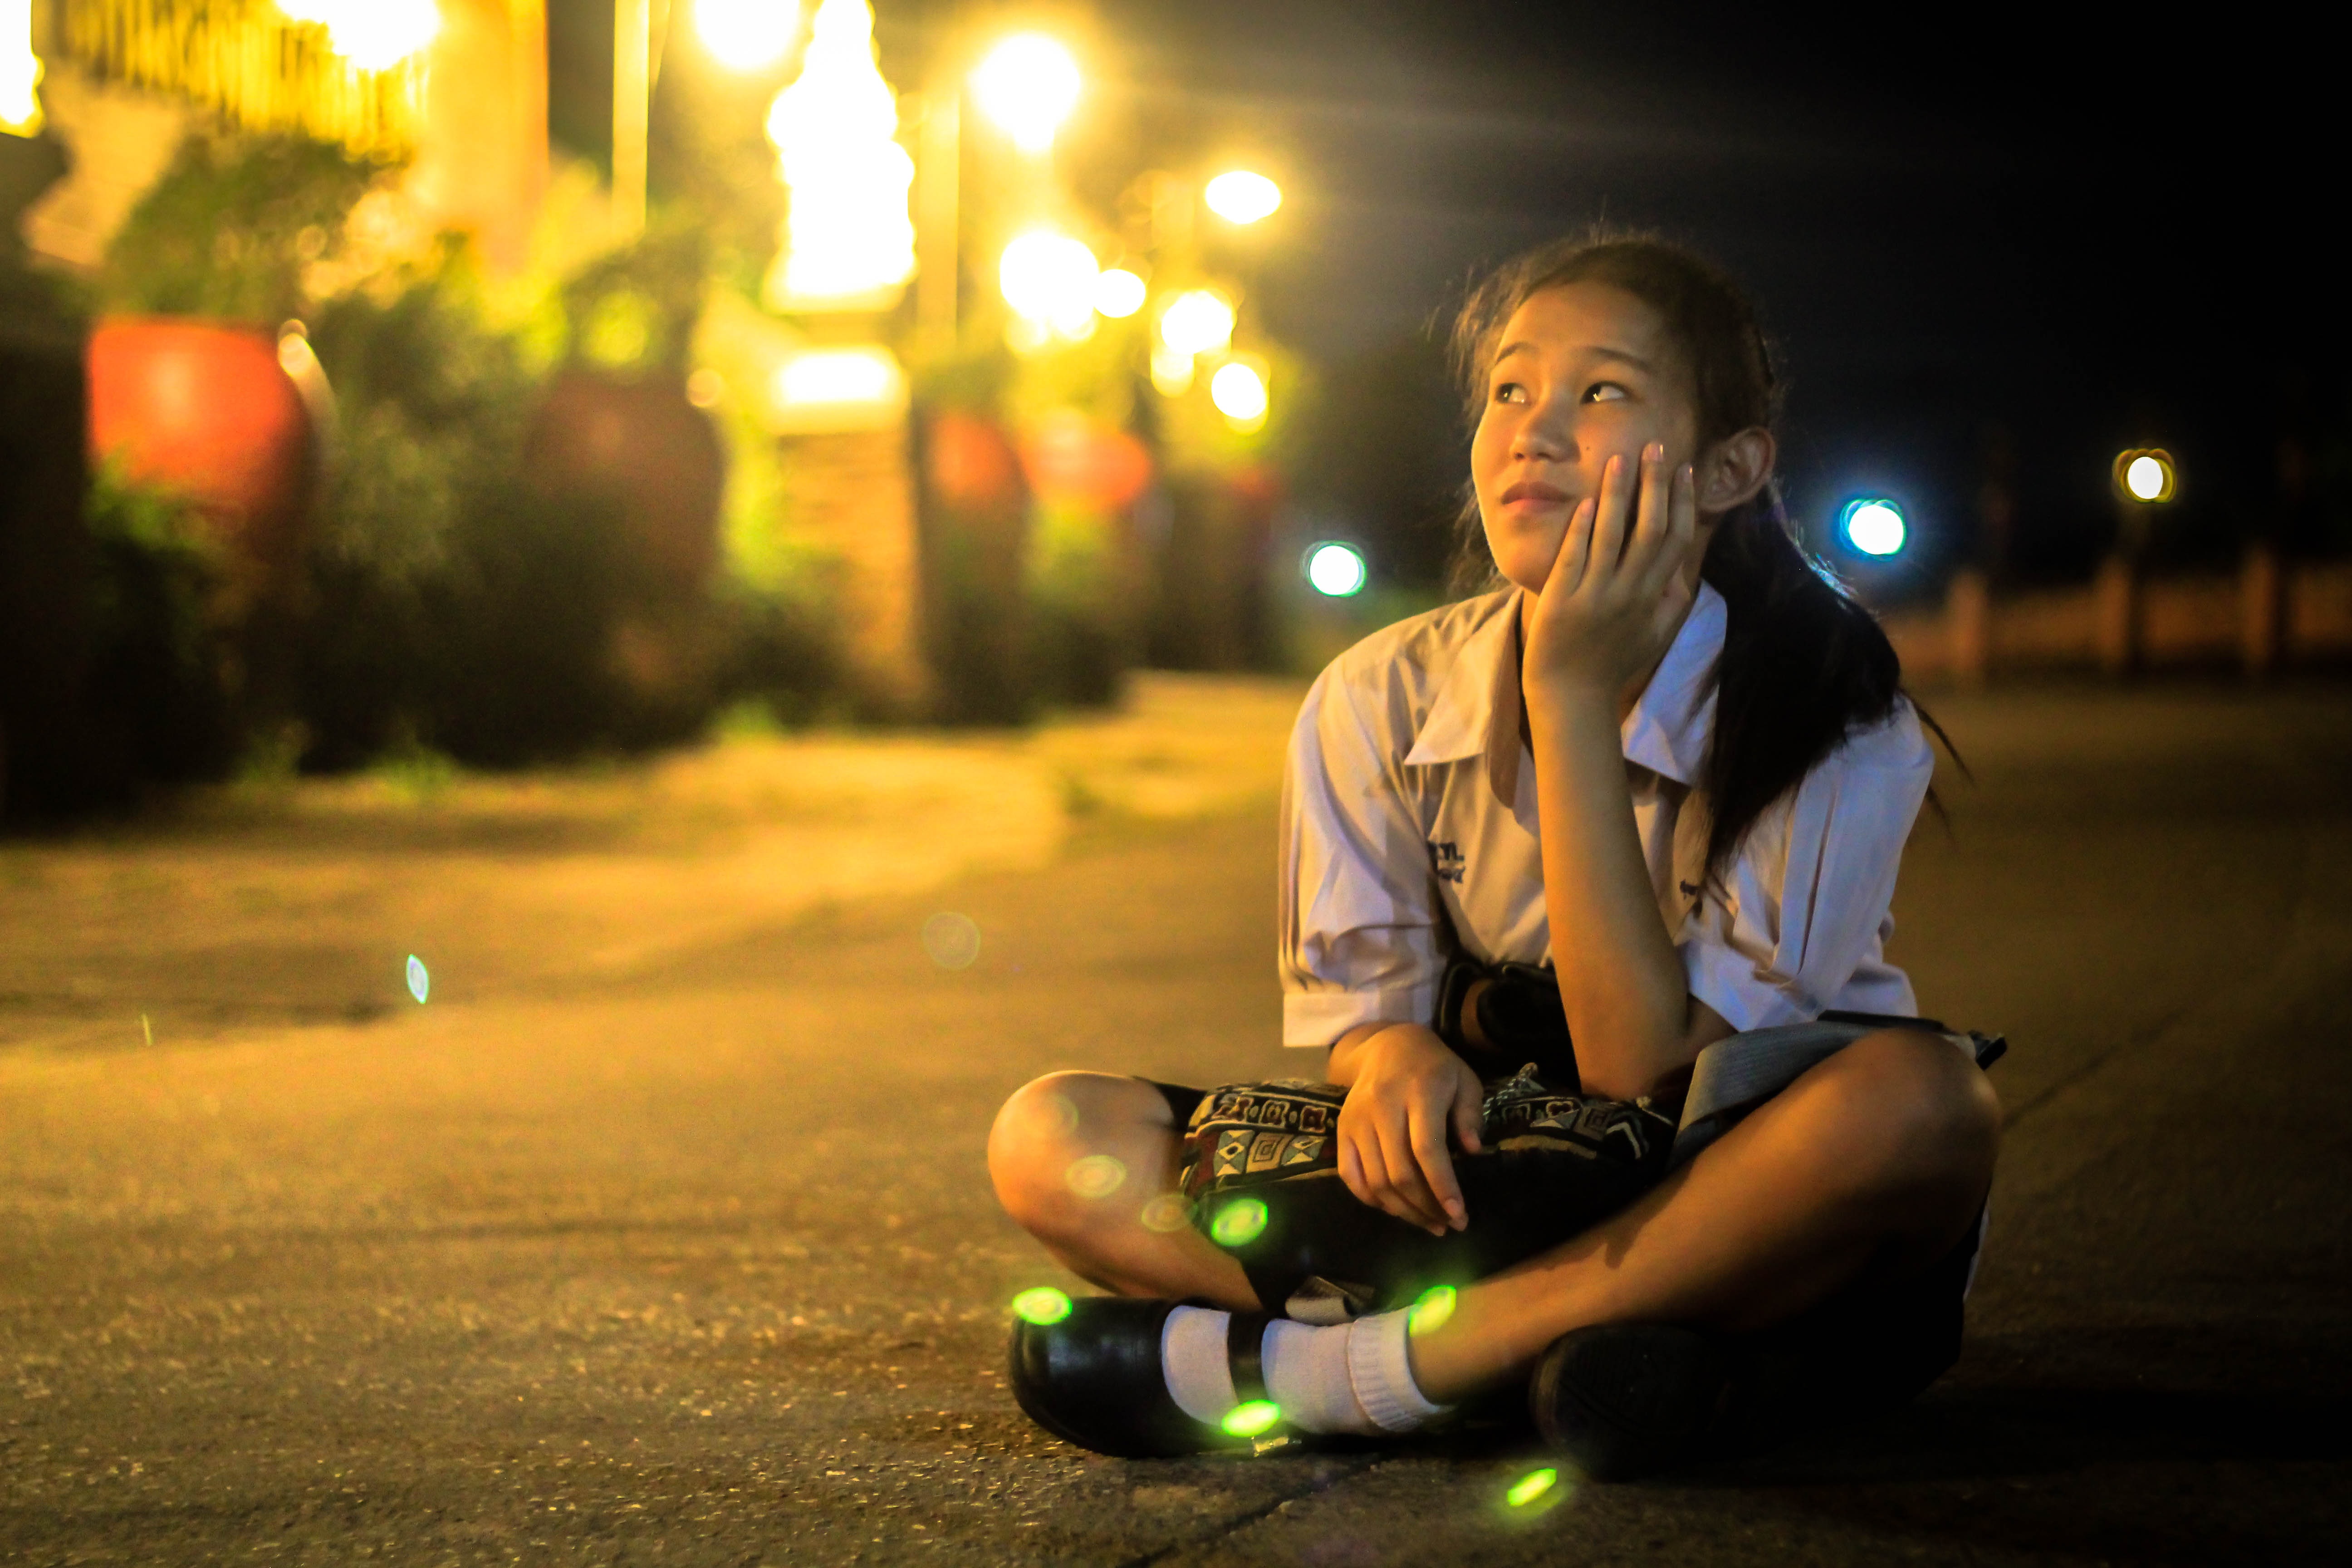
winter, light, people, night, photography, cute, alone, dark, evening, portrait, young, color, fashion, lady, wool, smile, thailand, painting, surface, mouth, long hair, hood, face, fun, drawing, students, hands, sunglasses, photograph, eyewear, image, emotion, mellow, generation, am lonely, white background, pretty girl, stand alone, soft light, lad, male model, during the winter, made from wool, men's, instead, thailand language